Kohte

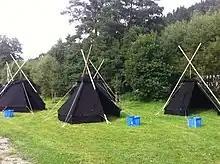
Kohtes in a camp

The Kohte is the typical tent of German Scouting and the German Youth Movement. Based on the Sámi goahti and lavvu and developed in the late 1920s and early 1930s, it is an open-topped tent assembled on-site from four characteristically shaped panels, which are traditionally black, and uses two tent poles lashed together in a "V" shape, from which the top of the tent is suspended using crossed sticks. The central hole serves as a smoke hole, so that a fire inside the tent is possible.